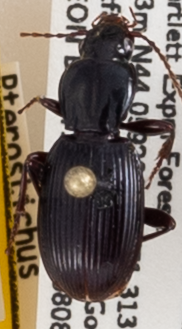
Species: Pterostichus tristis
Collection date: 2018-08-08
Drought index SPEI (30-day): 0.9
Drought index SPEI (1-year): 0.03
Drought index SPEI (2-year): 0.39